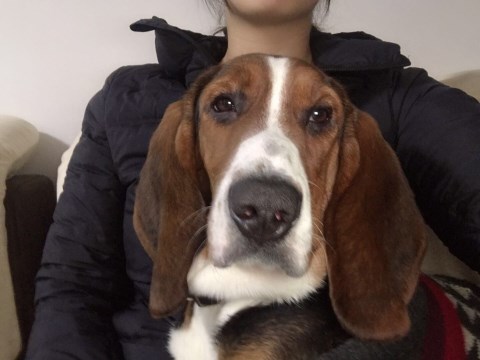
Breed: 276-n000113-beagle